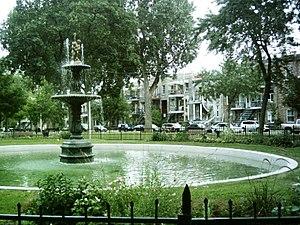
Vue de la fontaine au coeur du Parc George-Étienne-Cartier
Montréal possède une riche tradition d'art public. Inscrites de plain-pied dans le paysage urbain, les œuvres d'art public façonnent l'environnement de la métropole. Qu'elles soient intégrées aux parcs, aux places publiques, aux bibliothèques ou aux centres culturels, ces œuvres font partie du décor quotidien du montréalais ou du visiteur. Reflet de notre histoire, les œuvres d’art public de la métropole comprennent notamment des sculptures, des monuments, des bustes, des fontaines et des œuvres d’art contemporain.
Le Square Sir-George-Étienne-Cartier est une place publique de Montréal.
Saint-Henri est un quartier de l'arrondissement du Sud-Ouest de la ville de Montréal. Le quartier Saint-Henri est délimité à l'est par l'avenue Atwater, au sud par le canal de Lachine, à l'ouest par l'autoroute 15 et au nord par les quartiers de Notre-Dame-de-Grâce et la ville de Westmount.